Chutney

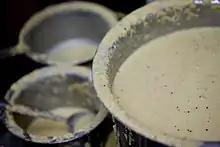
Fresh coconut chutney

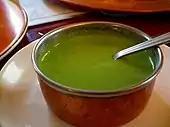
Mint chutney

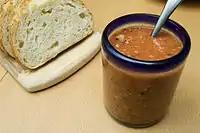
Homemade tomato chutney

Thambuli is a type of sauce or chutney eaten in the Indian state of Karnataka. Thambuli is a curd based dish and is usually consumed with hot rice along with hot sambar. Thambuli is derived from the Kannada word thampu ( ---->), meaning cool/cold. It is made mostly from greens and carrots, beetroot like vegetables as their main ingredients. It is prepared by grinding the vegetable with the spices and then mixing it with yogurt. All ingredients are used raw (as they are) without any cooking.